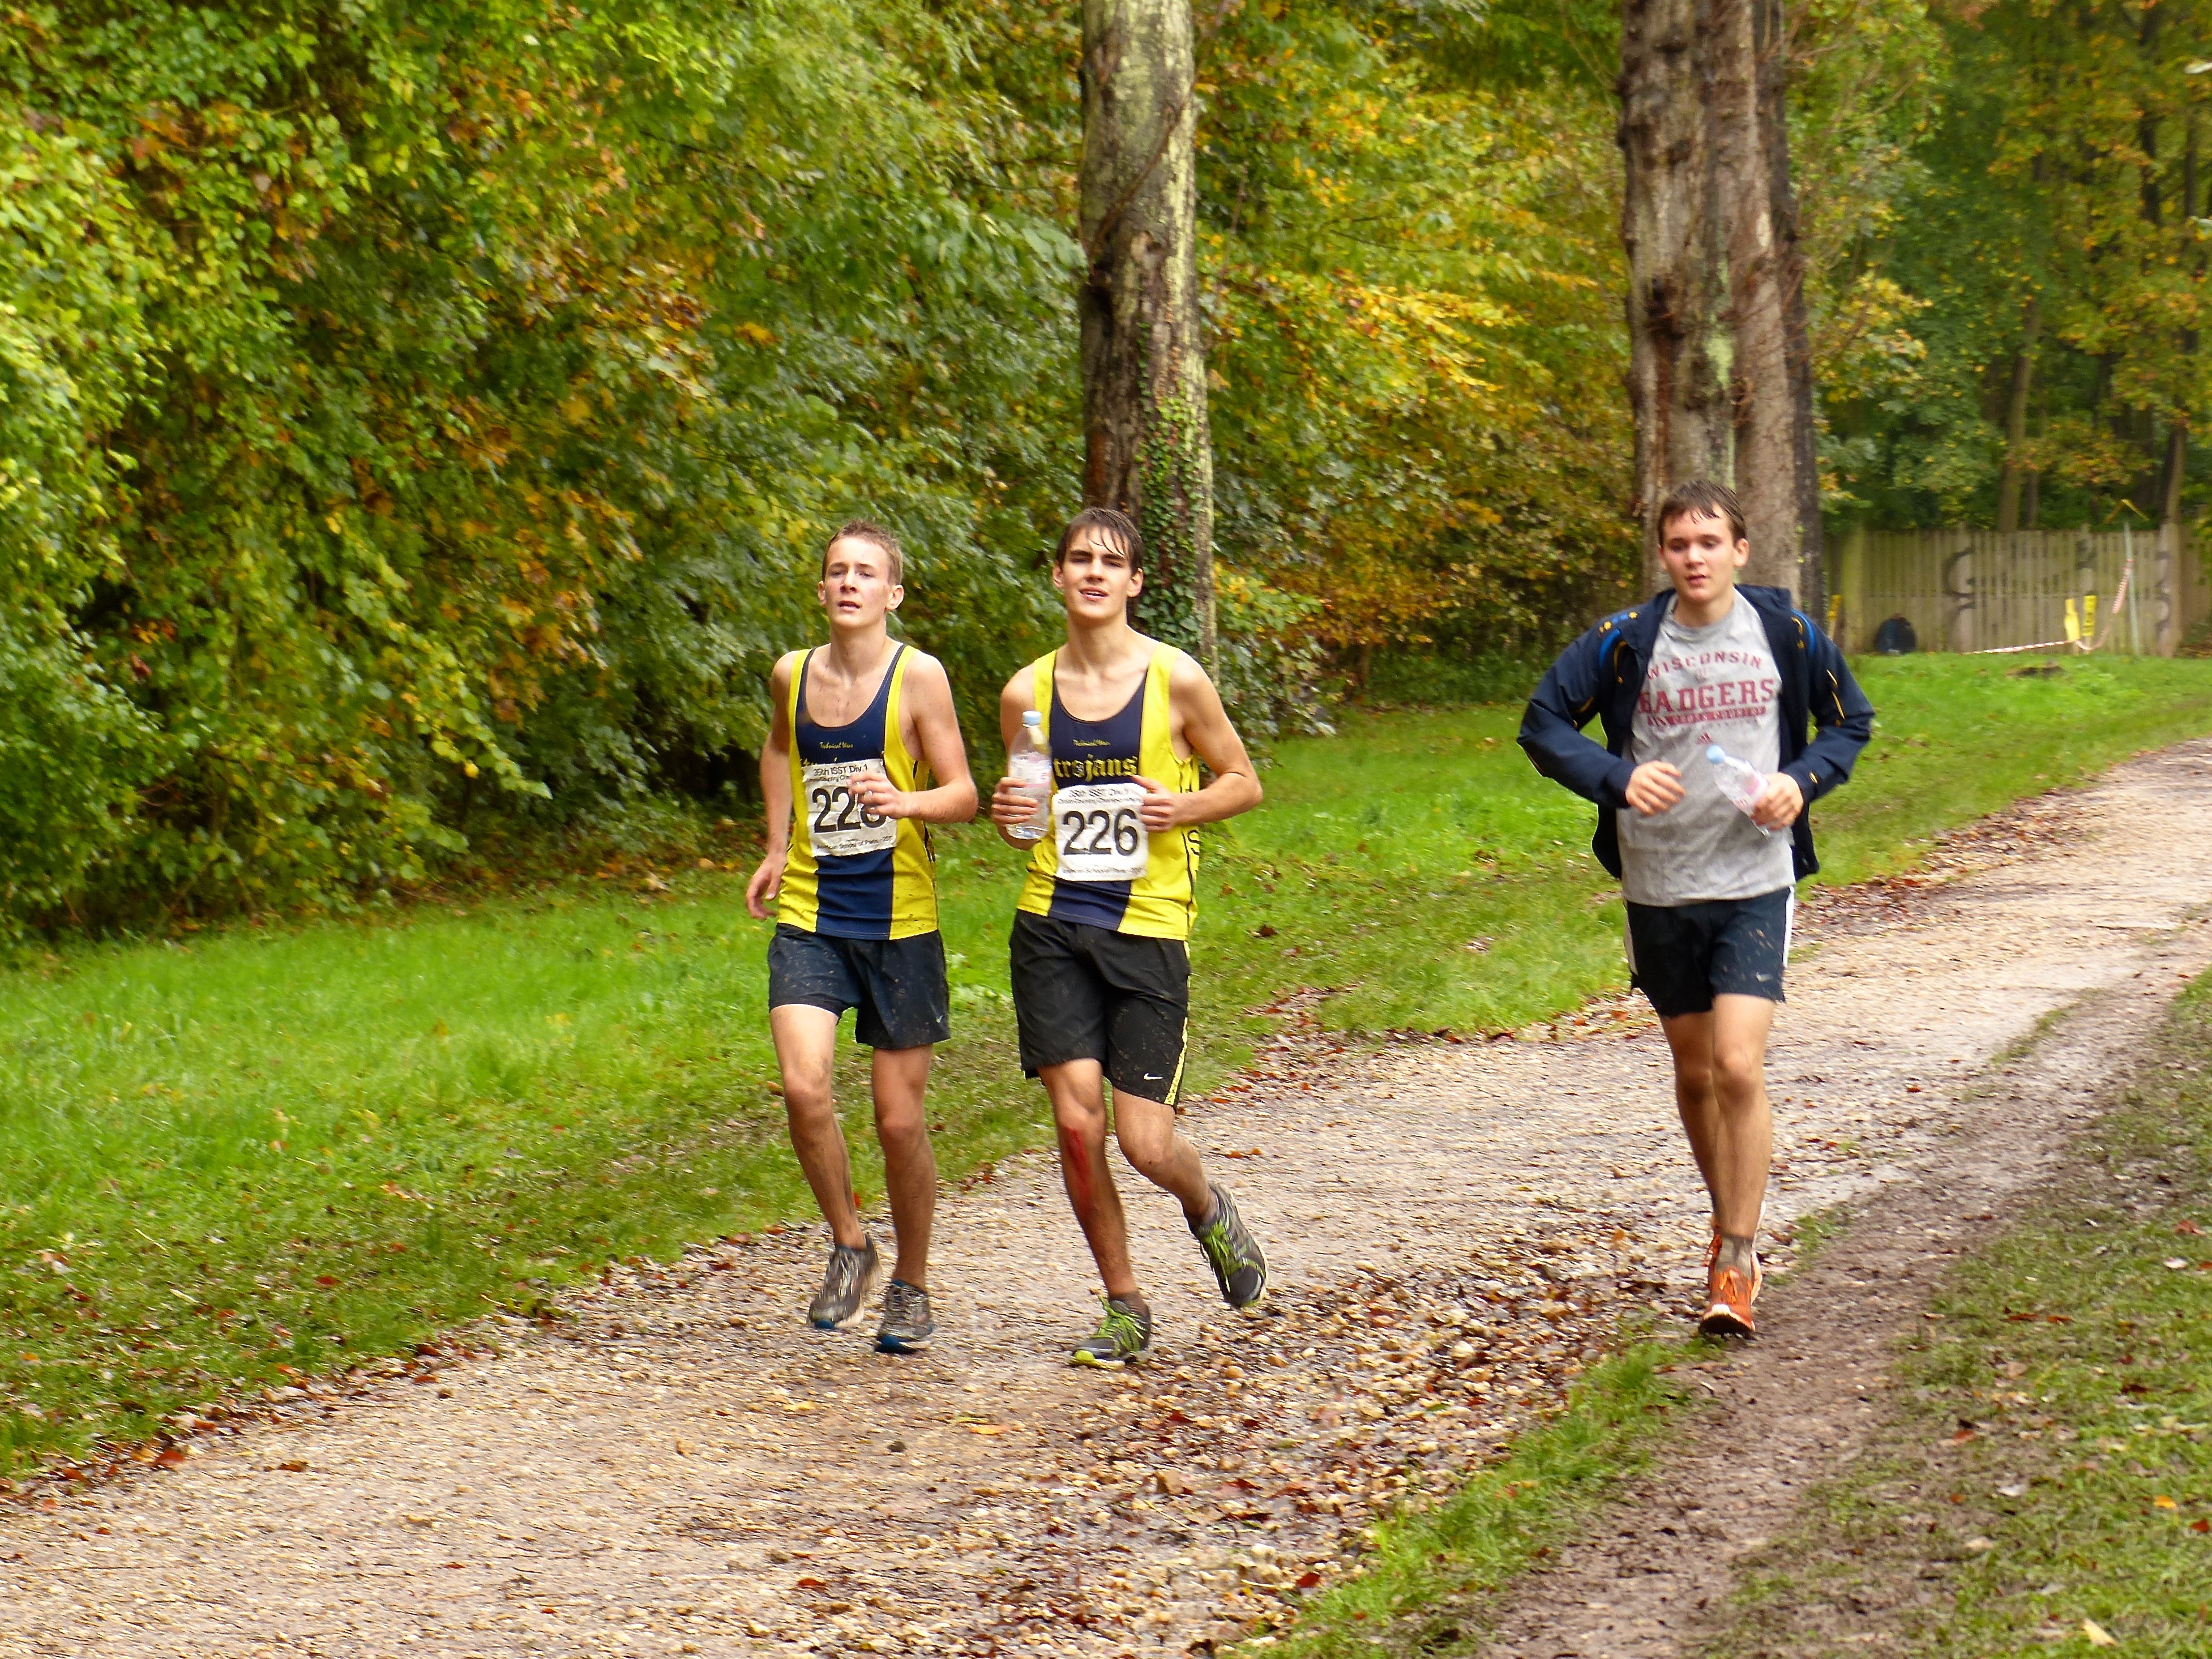
person, trail, running, run, paris, country, recreation, france, high, jogging, cross, race, international, girls, sports, boys, school, runners, championship, endurance, junior, highschool, varsity, athletics, isst, tournament, xc, schools, parcdestcloud, physical exercise, outdoor recreation, human action, ultramarathon, duathlon, cross country running, cross country cycling